Sony Xperia Z1

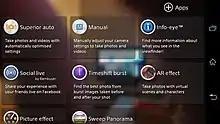
Xperia Z1 camera modes

Although featuring similar CPU and GPU chipsets as used in the Samsung Galaxy Note 3 that supports 2160p at 30fps and 1080p at 60fps video recording, the Xperia Z1's video recording is capped at 1080p@30fps.